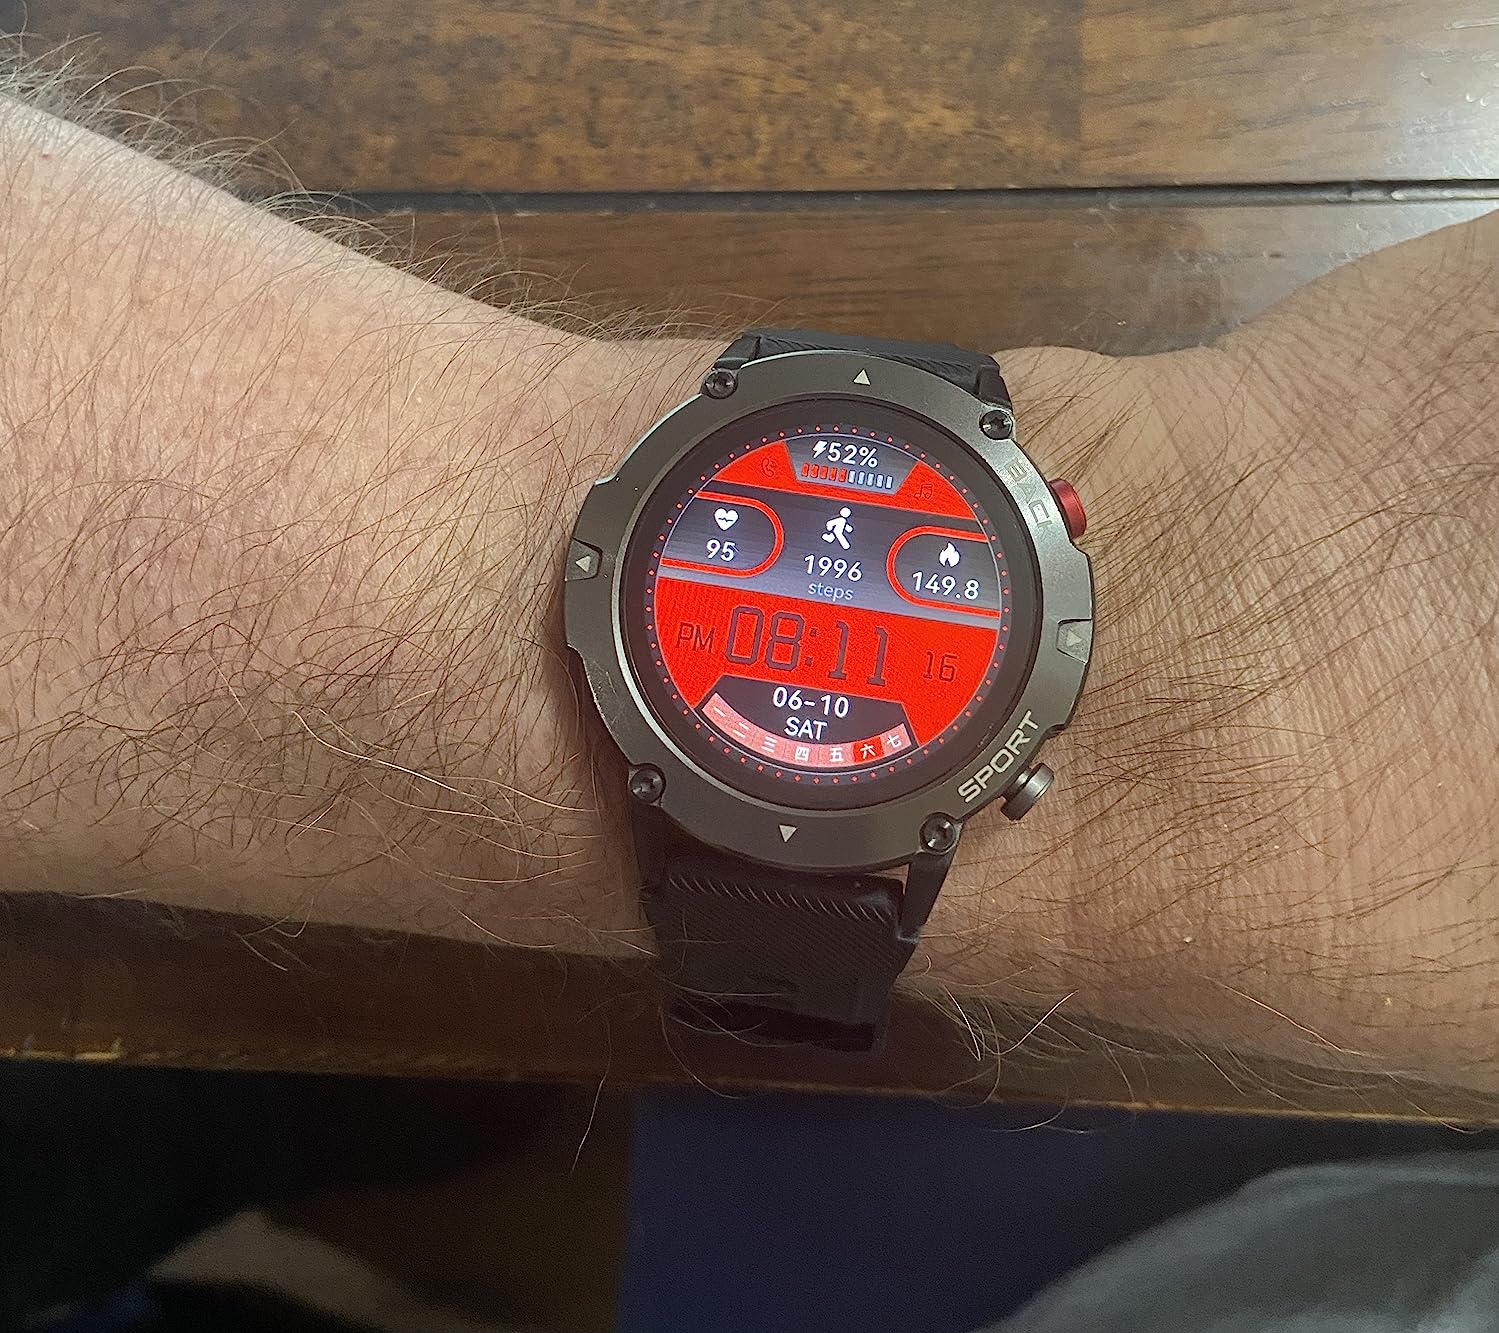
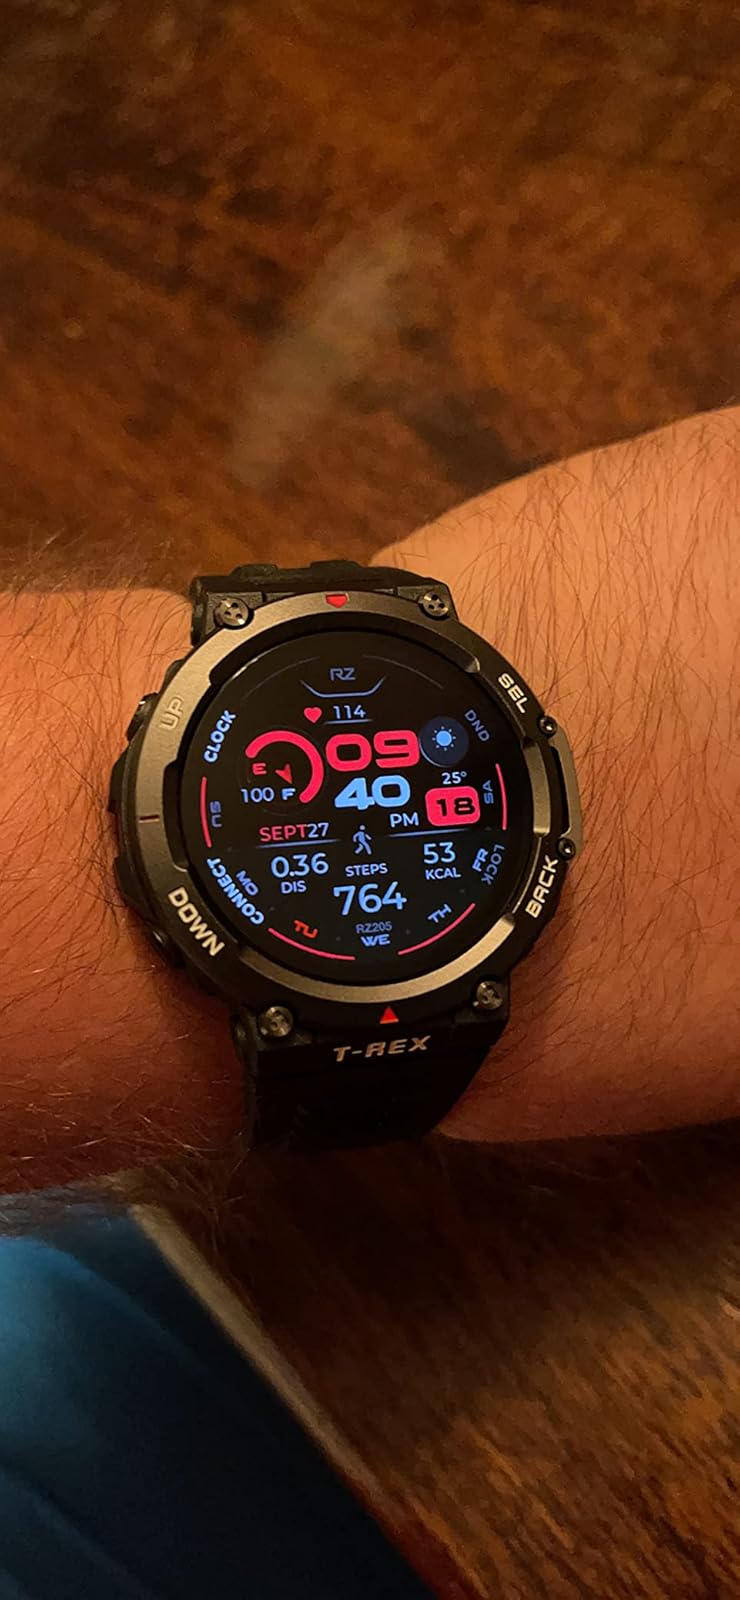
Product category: smartwatch
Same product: no